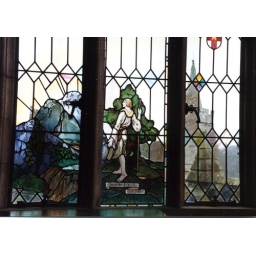
At least that's what I think it says. Stained glass window in Music Room of Dinmore Manor.